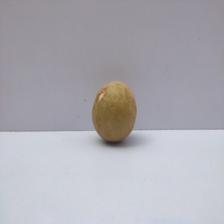
Size: Medium